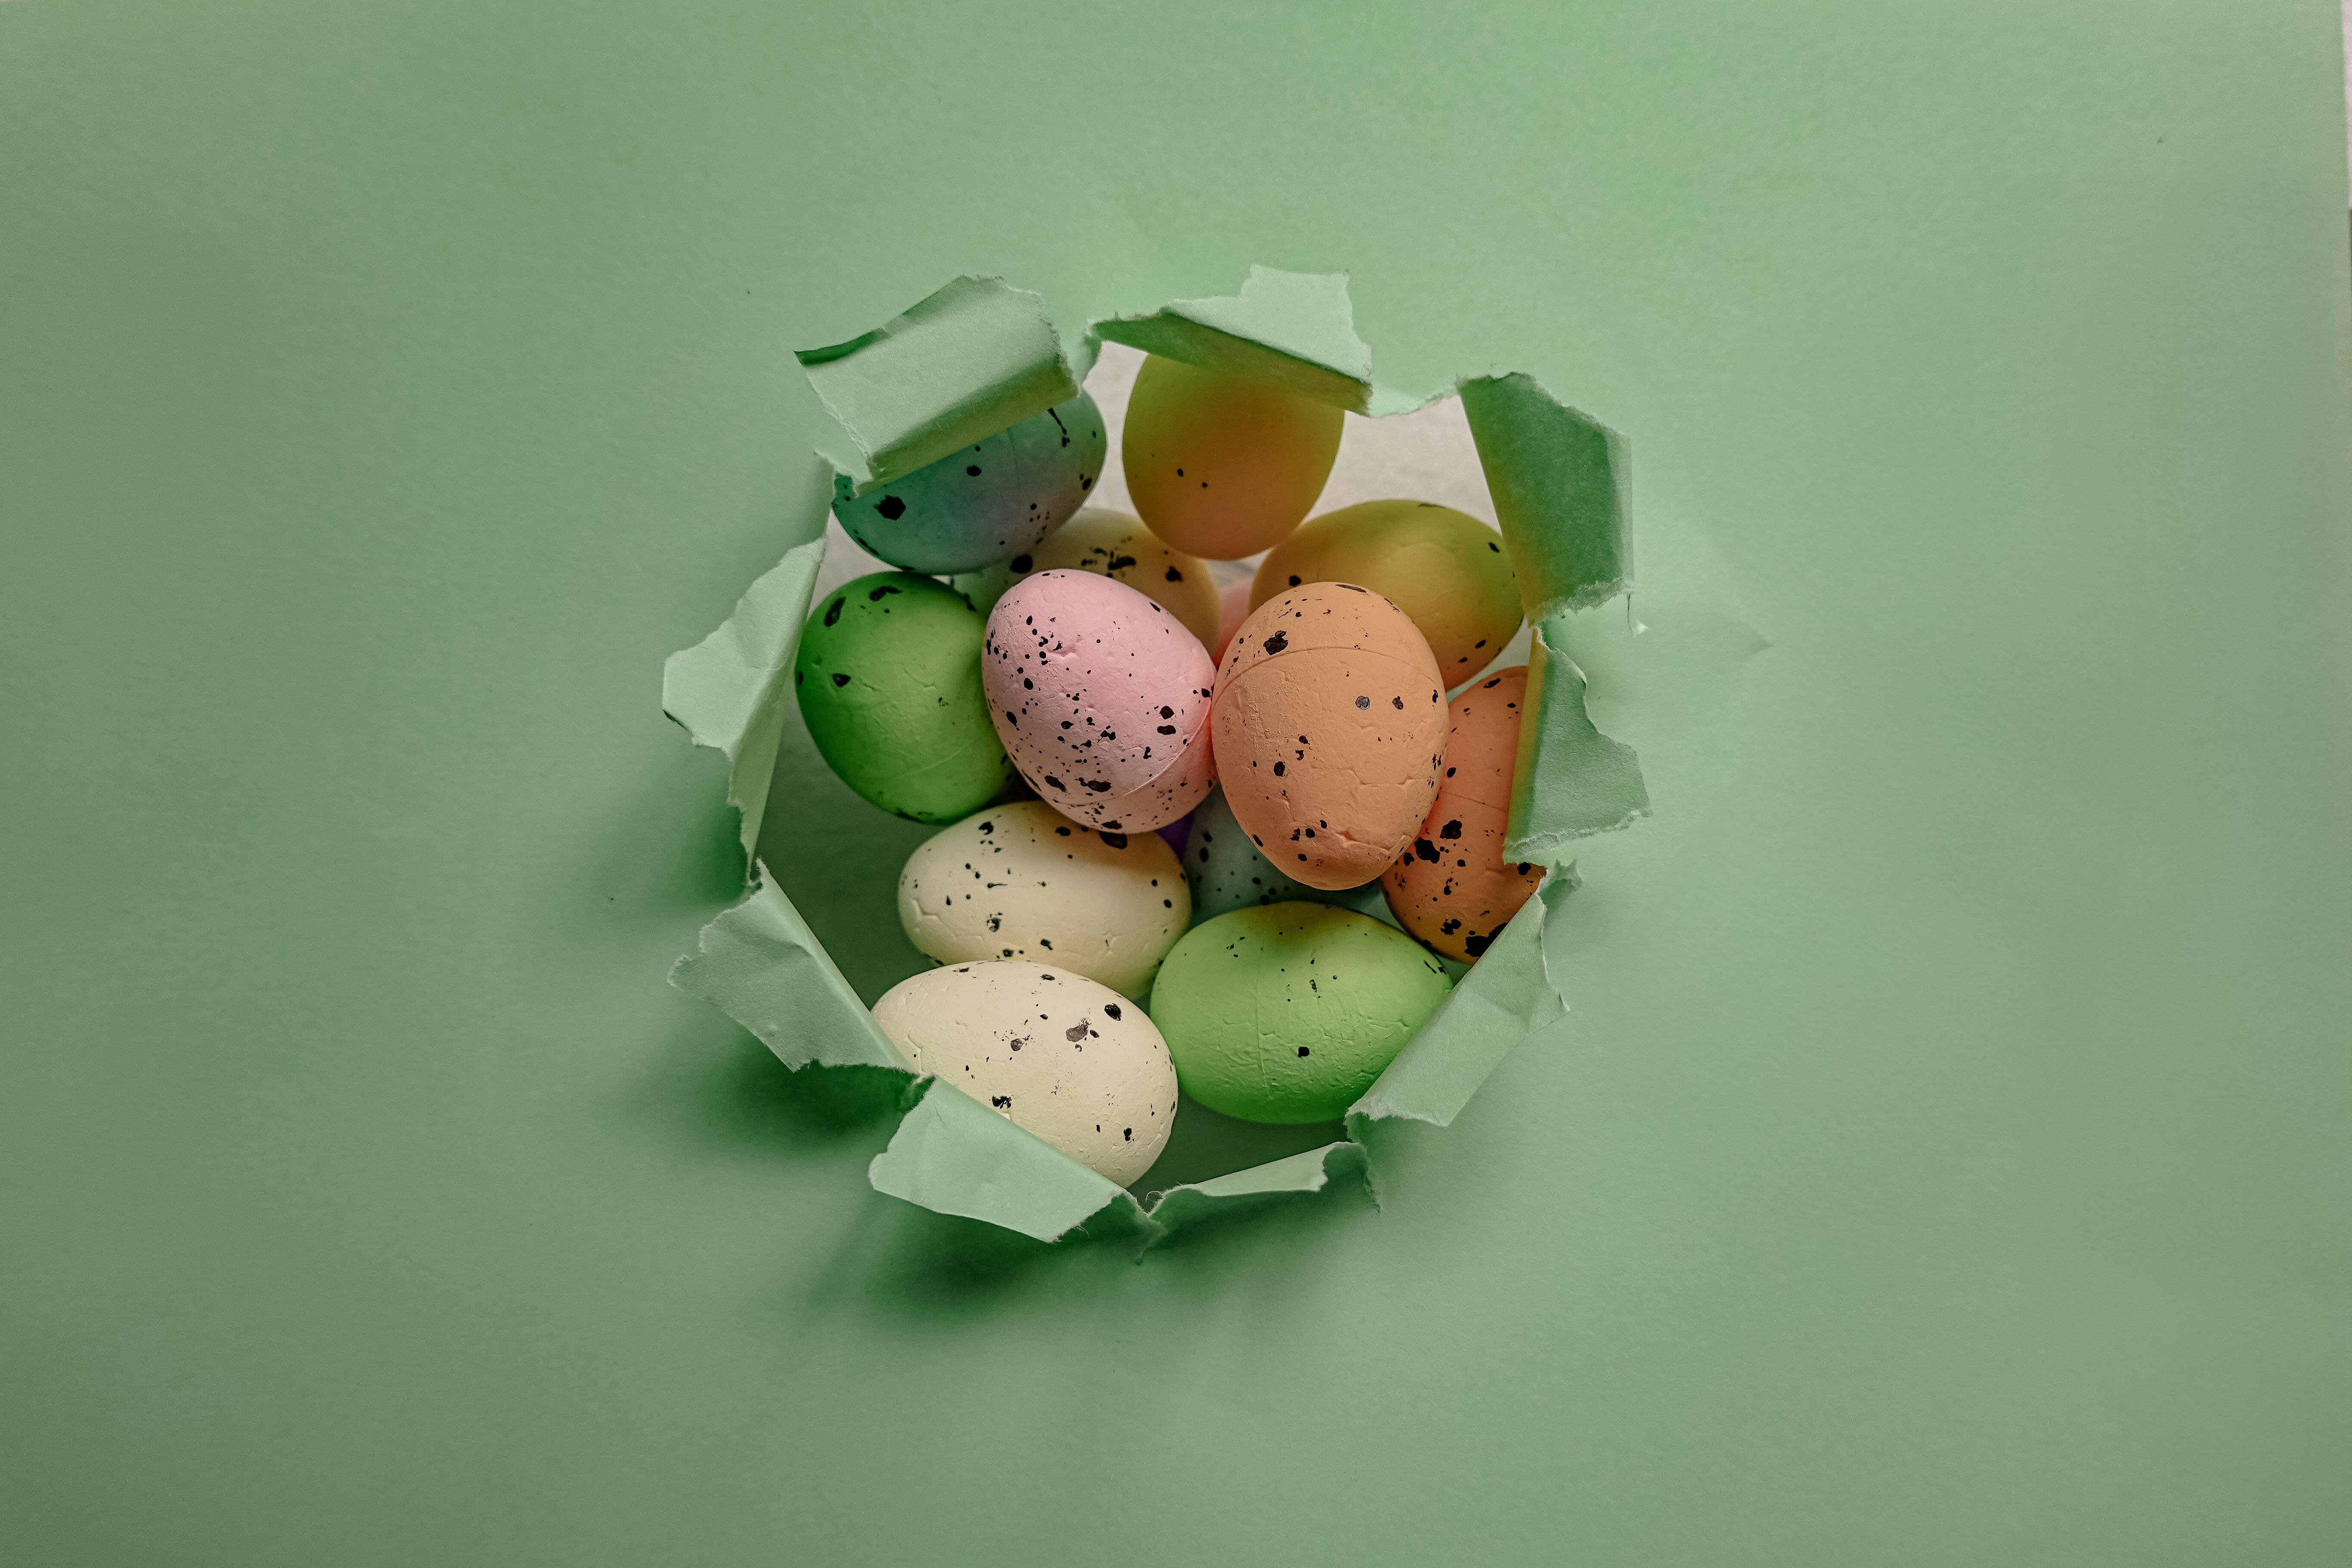
art, egg, ingredient, oval, food, easter egg, easter